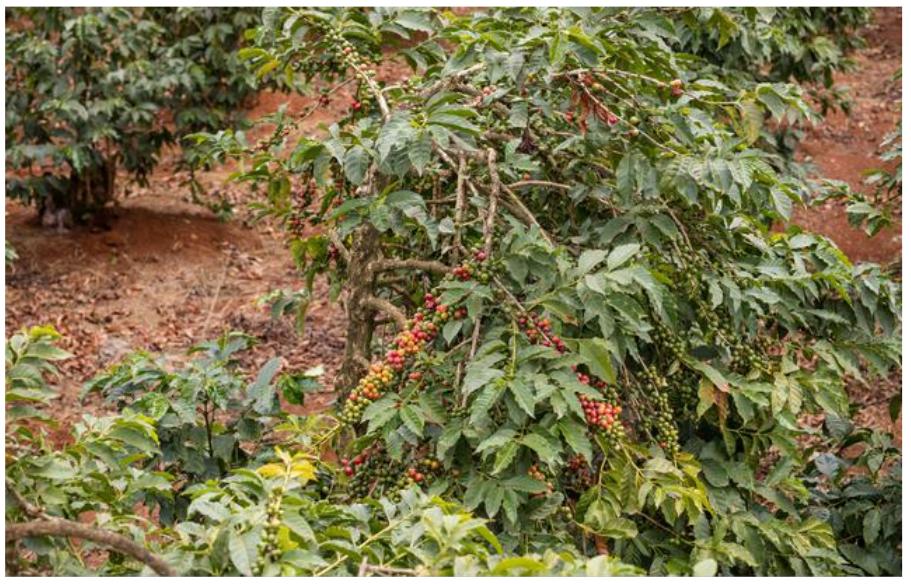
Shamba kubwa ndani yake kuna miche mingi ya zao la kahawa, likiwa limestawi vizuri na limekomaa tayari kwa kuvunwa ili kupelekwa sokoni kwa ajili ya kuuzwa.